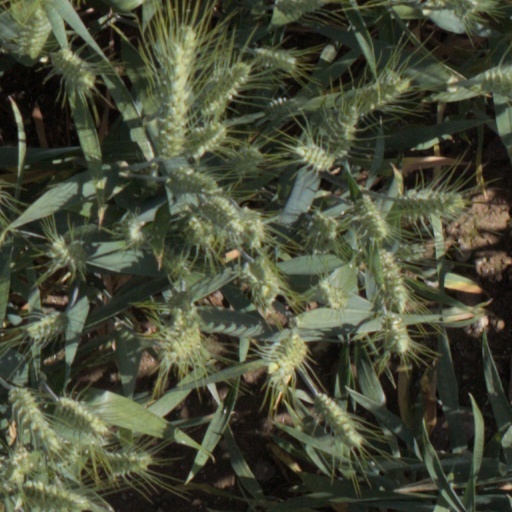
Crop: wheat